Robert D. Drain

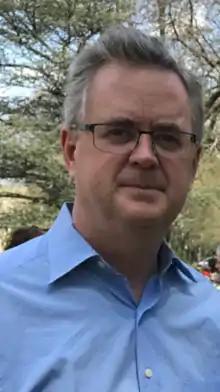
Judge Robert D. Drain

Robert D. Drain (born ) is a former United States bankruptcy judge of the United States Bankruptcy Court for the Southern District of New York who has presided at several high-profile corporate bankruptcies.